Kališe, Kamnik

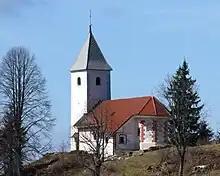
Saint Acacius's Church

The local church, built on a small hill above the village, is dedicated to Saint Acacius of Ararat and is home to an important colony of the lesser horseshoe bat. The church is a chapel of ease belonging to the Parish of Gozd. The church is Gothic, dating to the second half of the 15th century, but parts of it were rebuilt on a number of occasions. The current building dates from 1753, and it features paintings dating from 1772 by Janez Potočnik.